Government Center station (MBTA)

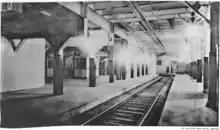
Brattle Loop shortly after the station's opening, with the side platform at left and the main platform at right

As the first horsecar lines were built in the late 1850s, the Scollay Building in Scollay Square became the transfer point between the various lines. The Metropolitan Railroad, the largest of the horsecar systems, used the Tremont House hotel a block to the south of Scollay Square as a terminus for many routes.